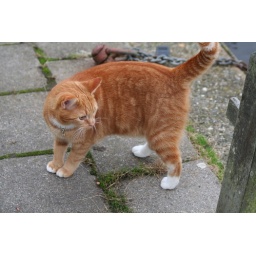
Very sweet and trusting red cat living in Oudesluis / Netherlands.